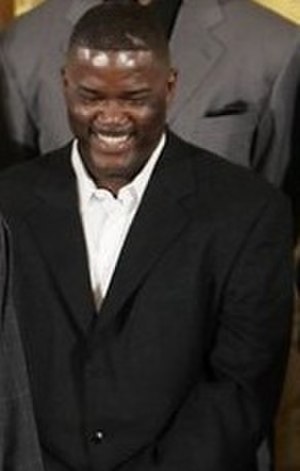
Joe Dumars
Joe Dumars
Joe Dumars III er en amerikansk tidligere basketballspiller, der tilbragte hele sin professionelle karriere, fra 1985 til 1999, hos Detroit Pistons i NBA-ligaen.